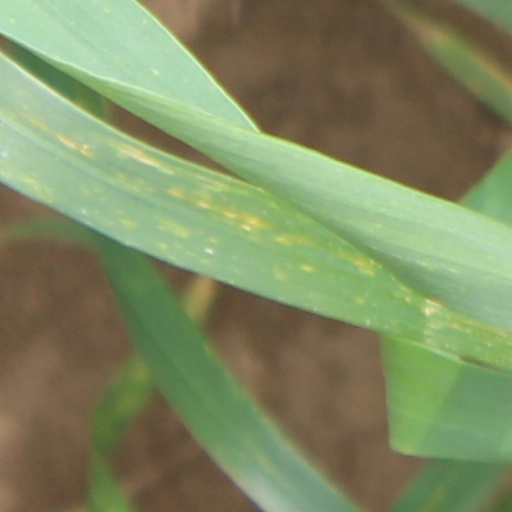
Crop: wheat